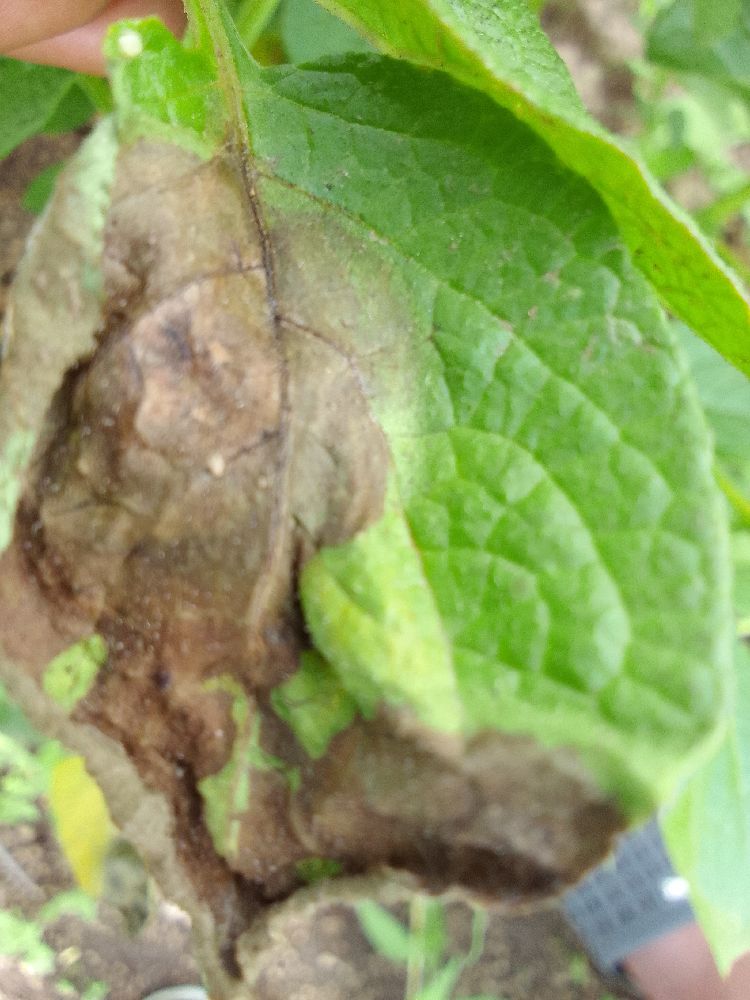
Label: Late blight